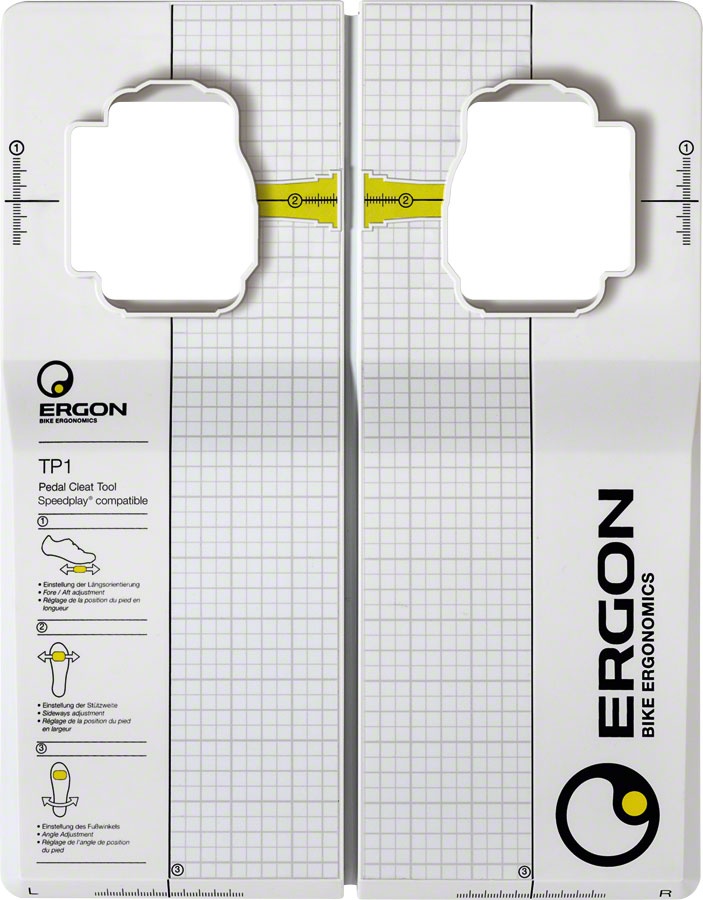
Ergon TP1 Pedal Cleat Tool for Speedplay
.top{margin-bottom:30px;}.top li{margin-left:5%;margin-right:5%;margin-top:10px;line-height:120%;list-style-position:outside;} Ergon TP1 Pedal Cleat Tool for Speedplay. Simple and precise cleat fitting tool provides critical alignment for cleats giving riders maximum pedal efficiency.
Brand: Ergon
Category: Sporting Goods > Outdoor Recreation > Cycling > Cycling Apparel & Accessories > Bicycle Cleat Accessories